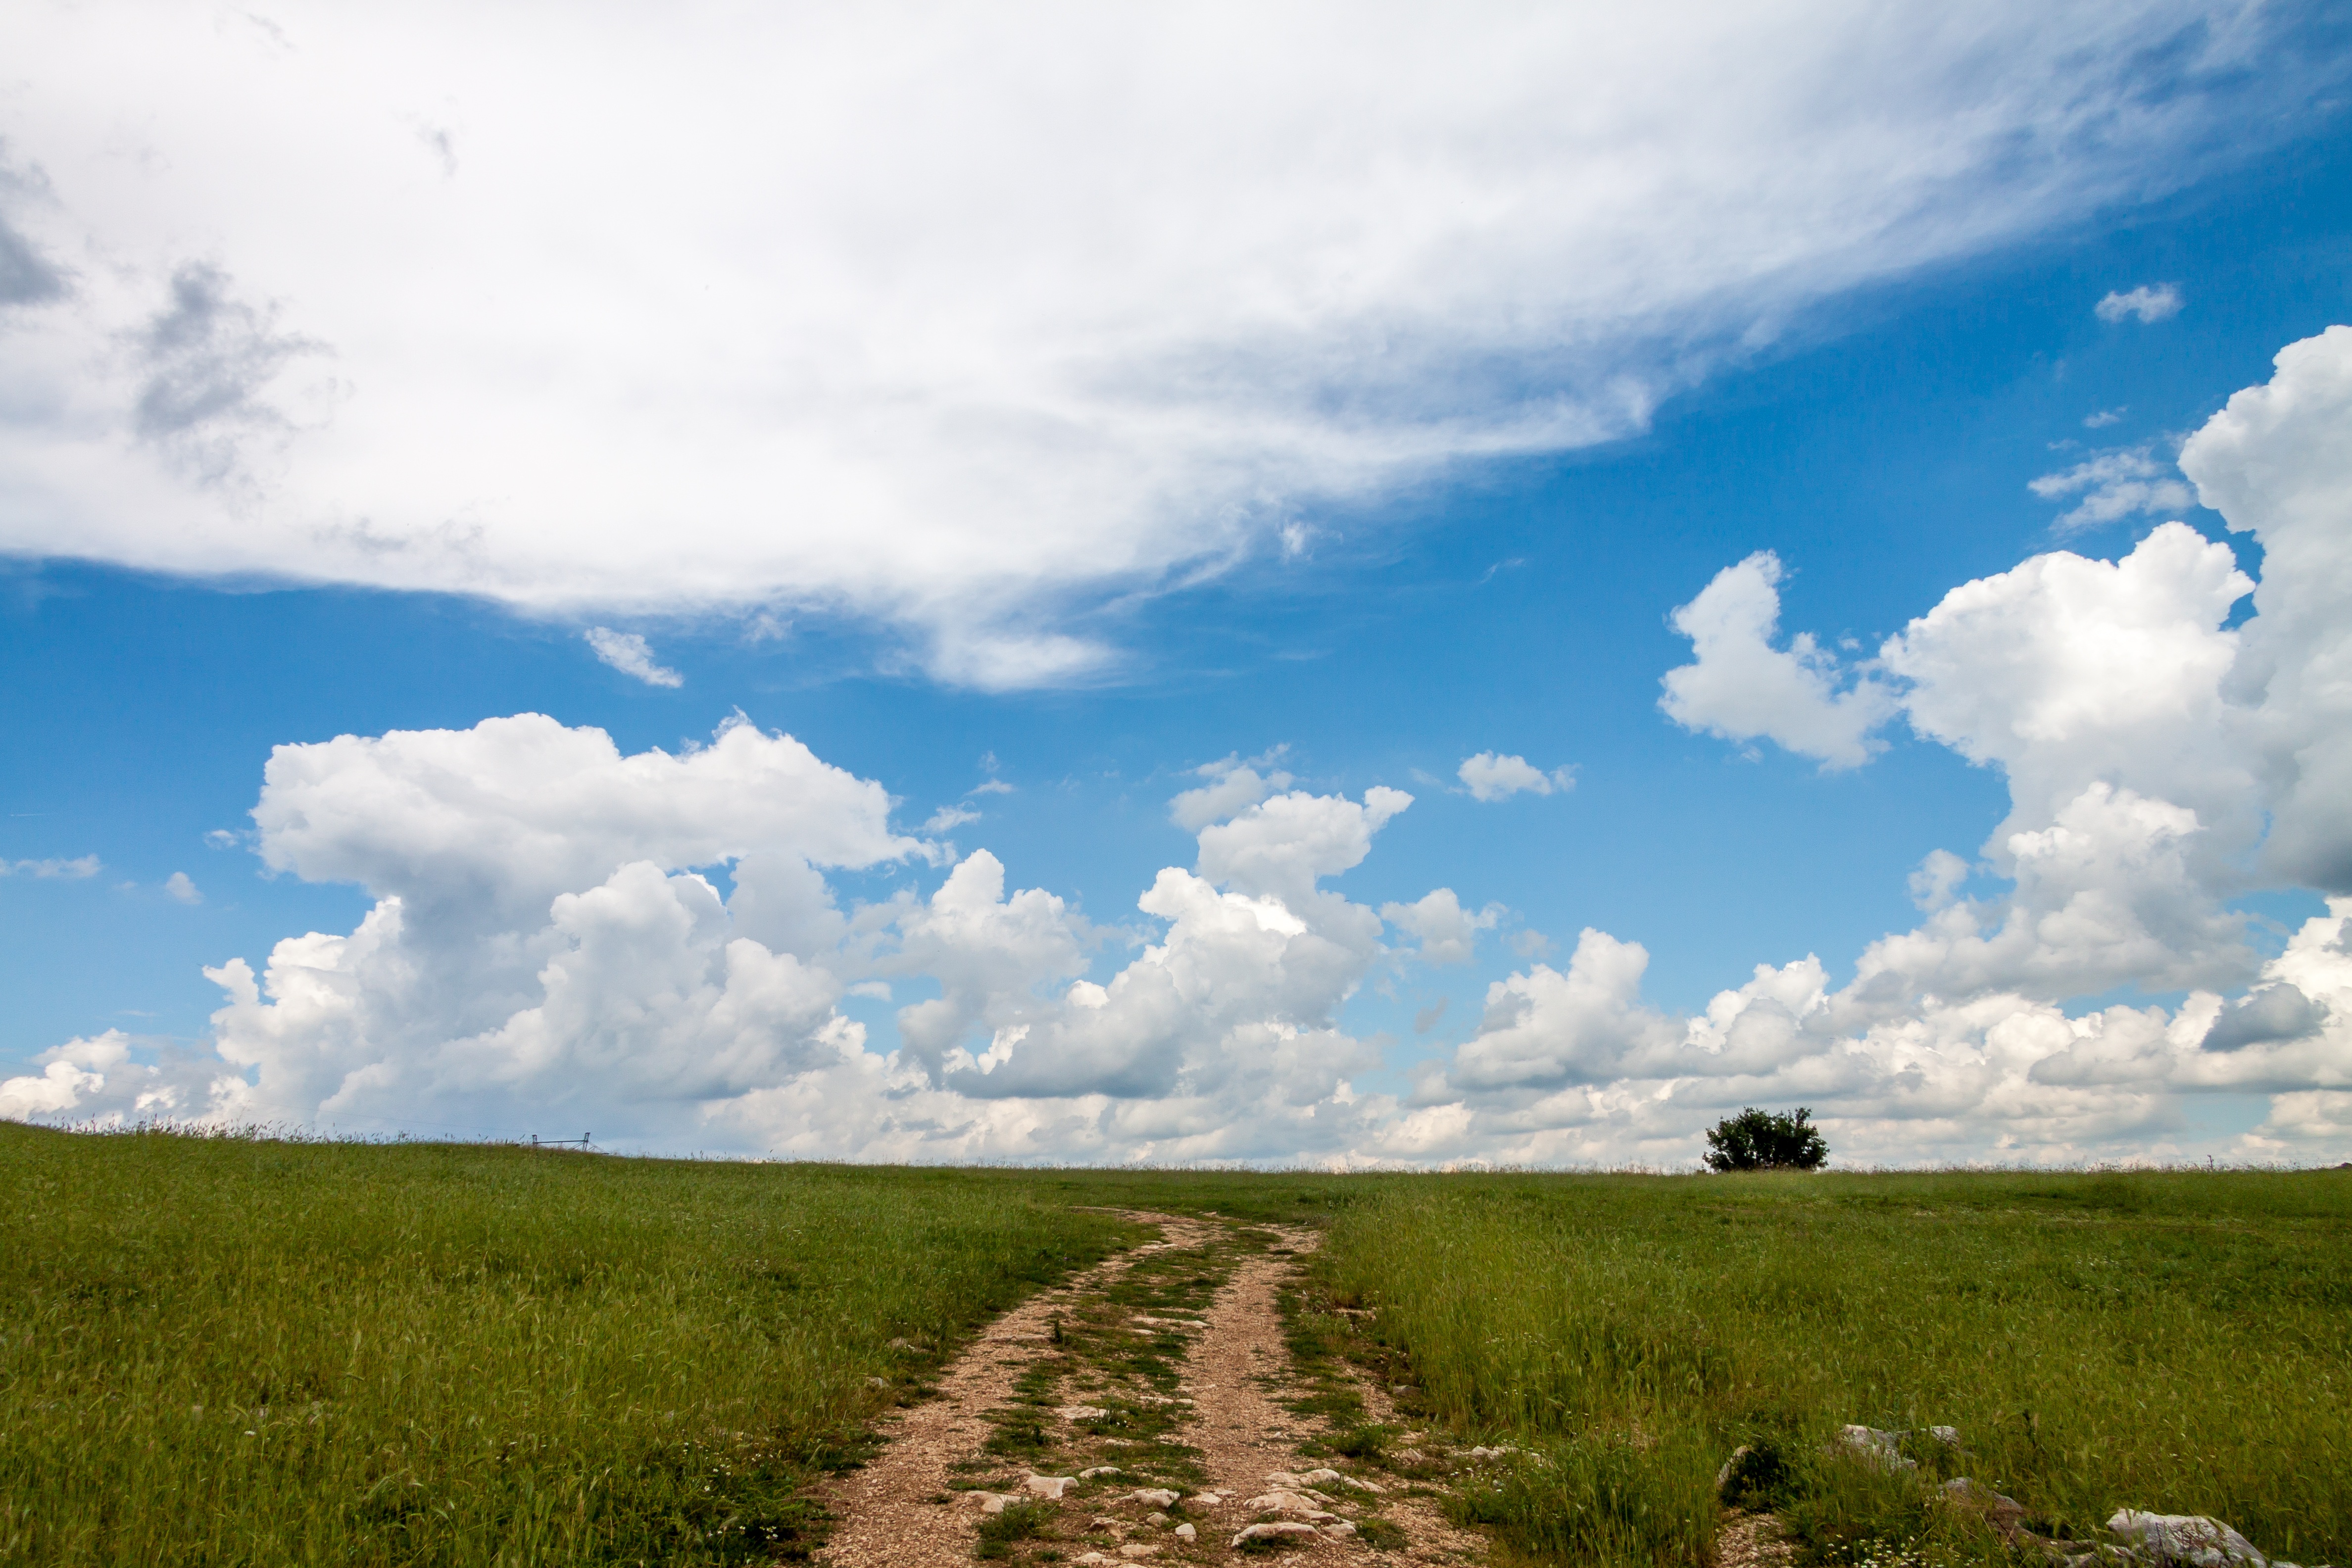
landscape, nature, grass, horizon, mountain, cloud, sky, road, field, meadow, prairie, countryside, sunlight, cloudy, hill, summer, travel, green, pasture, blue, agriculture, tourism, plain, outdoors, clouds, grassland, plateau, amazing, habitat, ecosystem, bulgaria, clouds sky, blue sky clouds, steppe, rural area, summer landscape, meteorological phenomenon, geographical feature